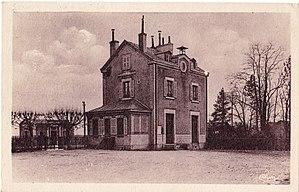
Carte postale ancienne éditée par CIM
La gare de Gevrey-Chambertin est une gare ferroviaire française de la ligne de Paris-Lyon à Marseille-Saint-Charles, située sur le territoire de la commune de Gevrey-Chambertin, dans le département de la Côte-d'Or en région Bourgogne-Franche-Comté.